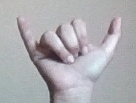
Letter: ya